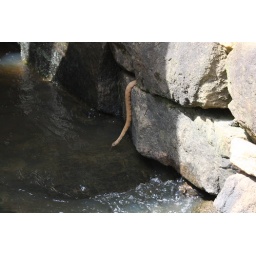
This little male Northern Water snake (Nerodia sipedon),decided he would test the water below the mill before going swimming.